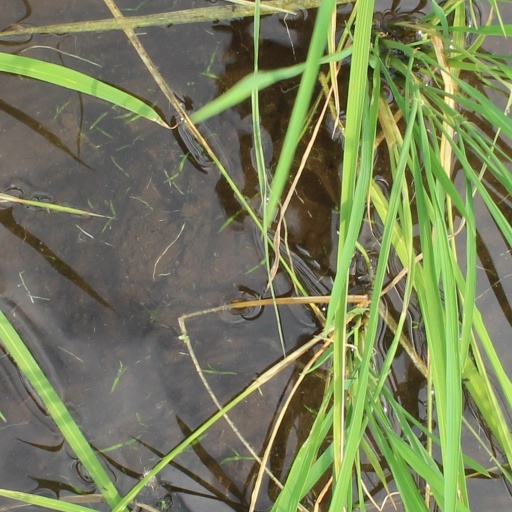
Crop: rice